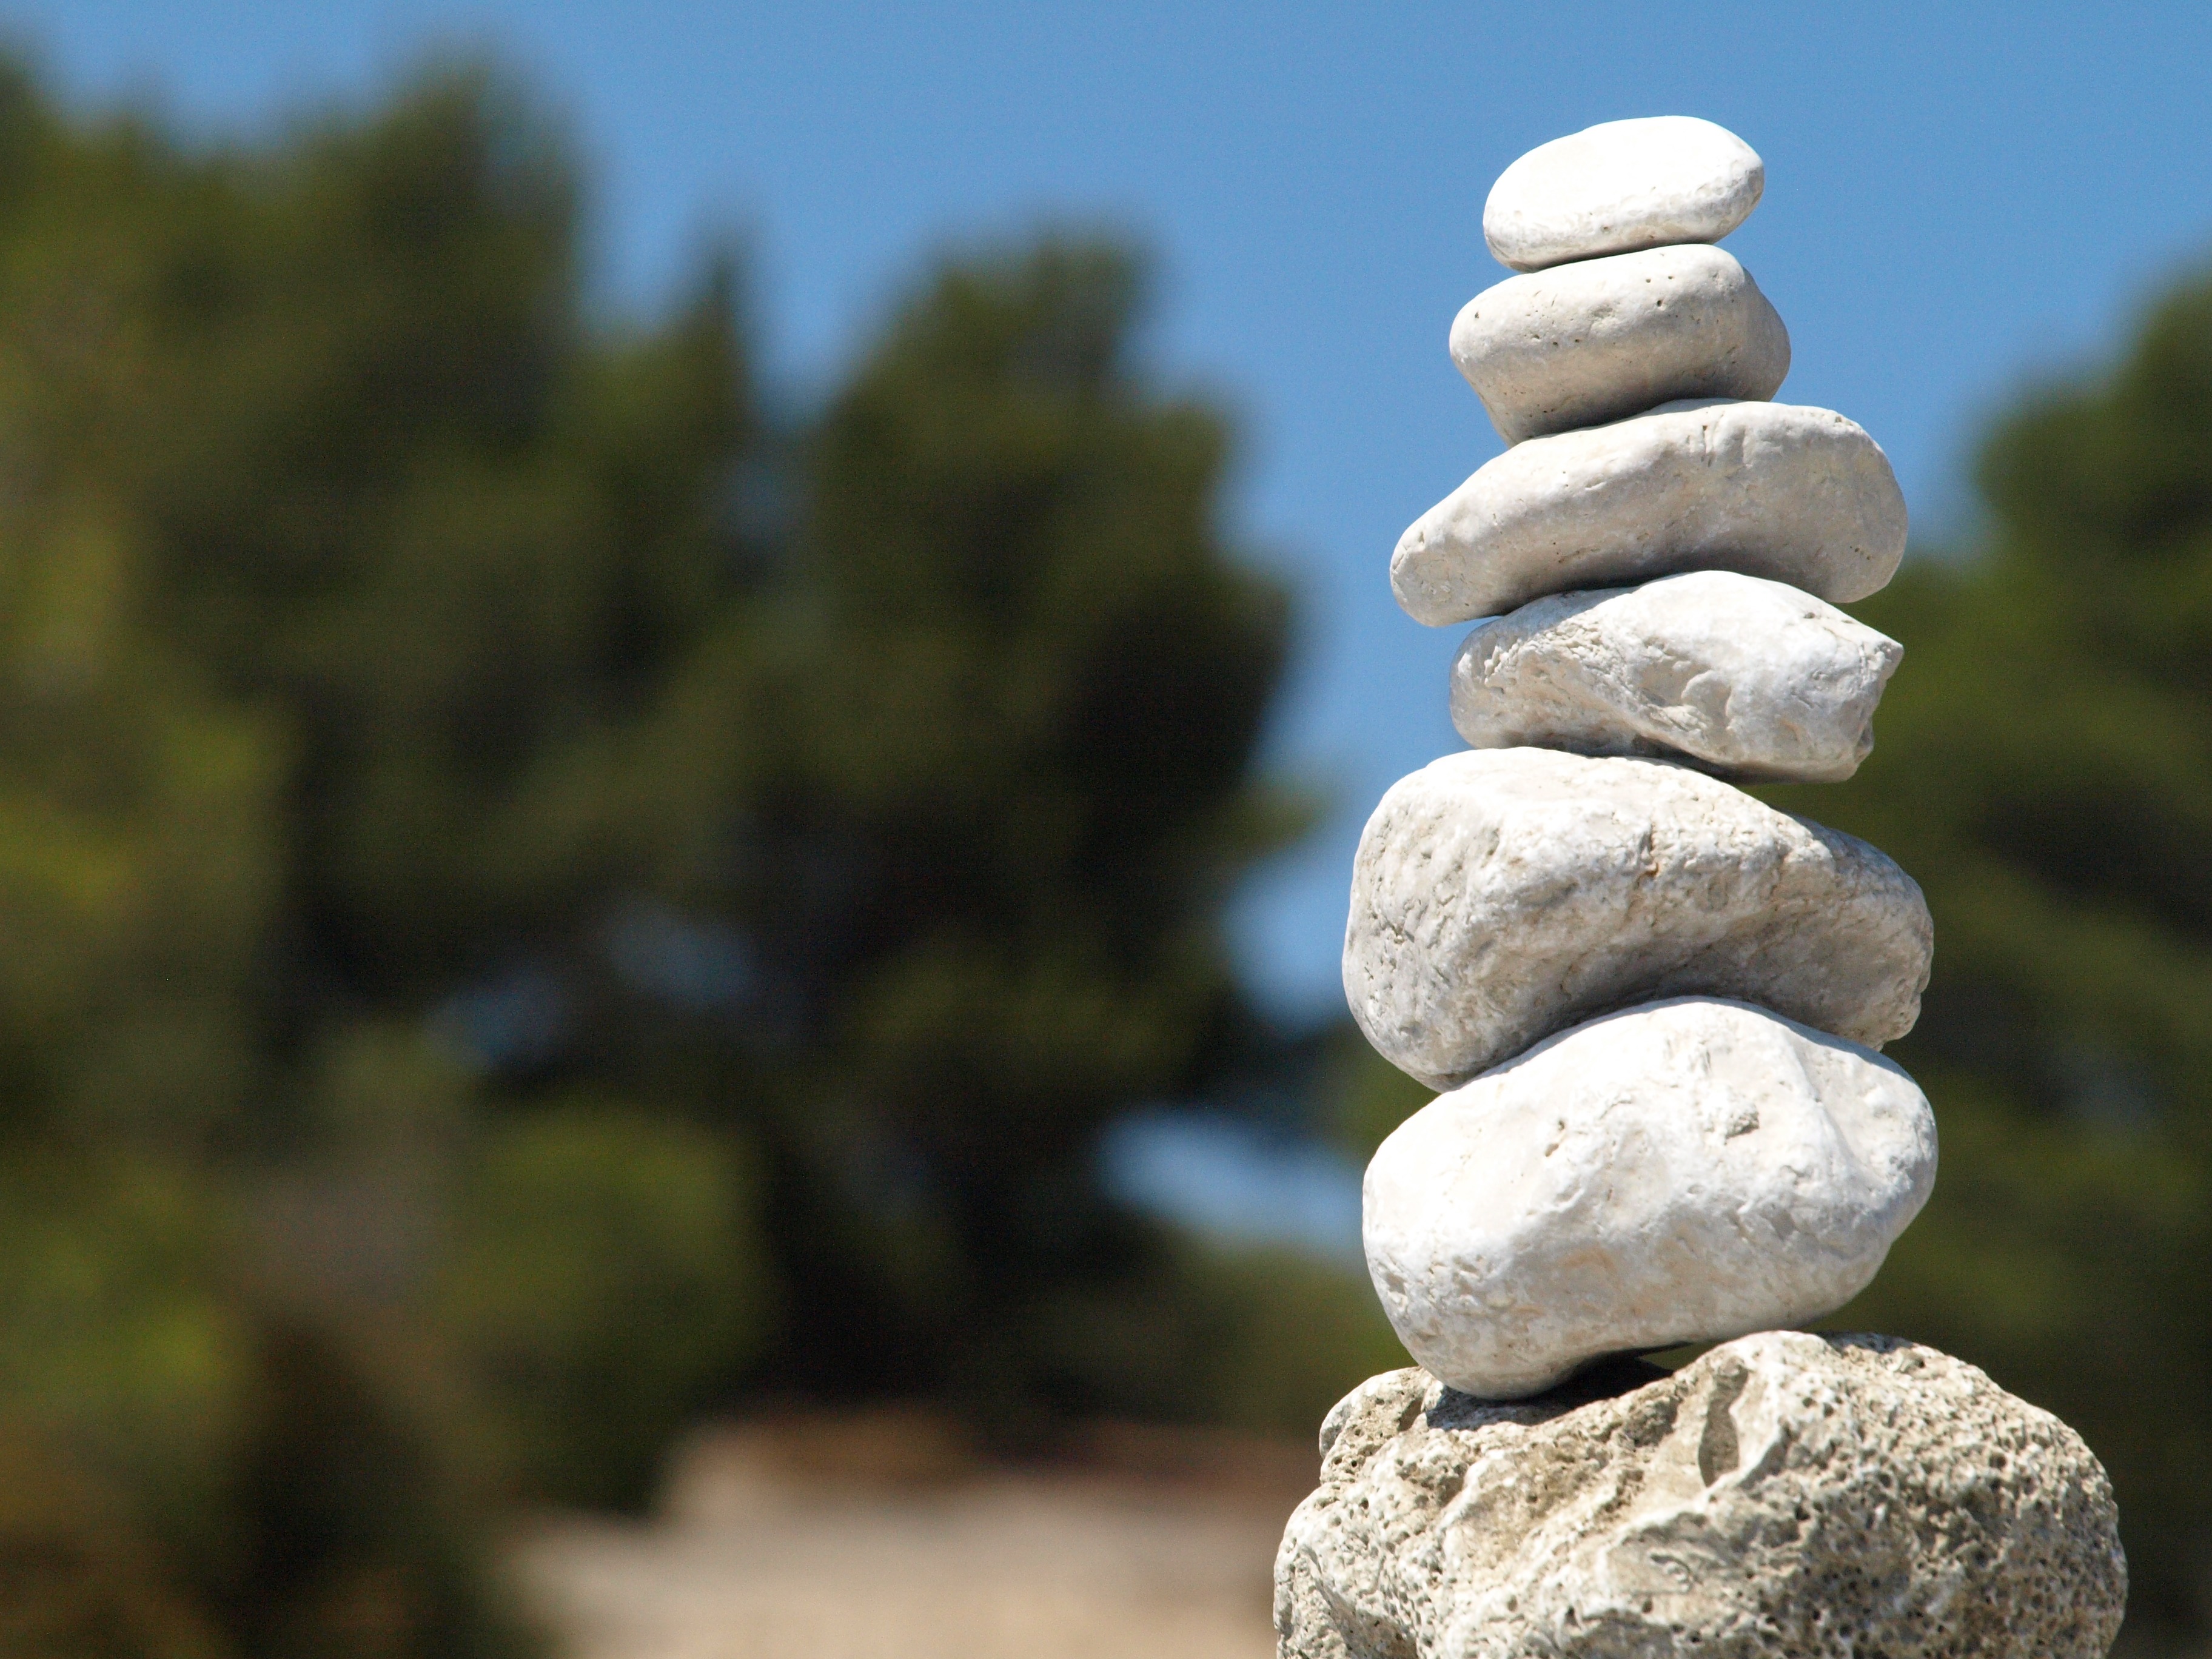
beach, sea, tree, nature, rock, monument, summer, statue, material, zen, rocks, sculpture, pebbles, boulder, the sun, the stones